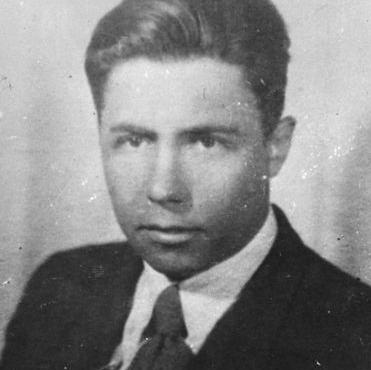
Age: 36